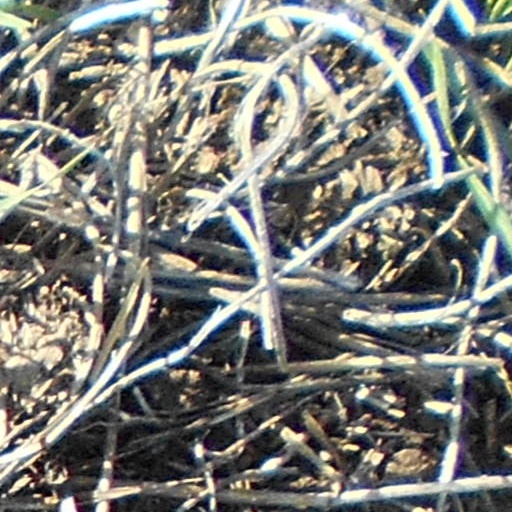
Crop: wheat